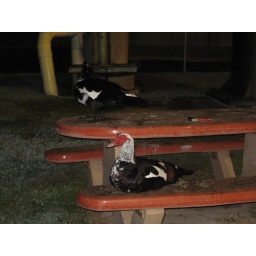
Two ducks (and their droppings) on a picnic table somewhere in Brownsville, TX.